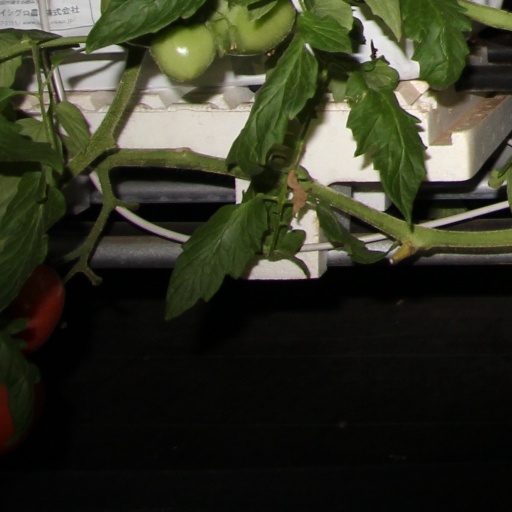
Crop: tomato